Meghri

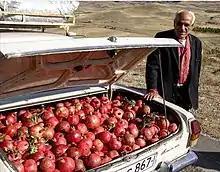
Local Meghri fruitseller

Meghri has a public library founded in 1882. The municipality also runs the cultural centre and the children's school of art. A branch of Yerevan fine arts teaching centre was opened in Meghri in 1985.